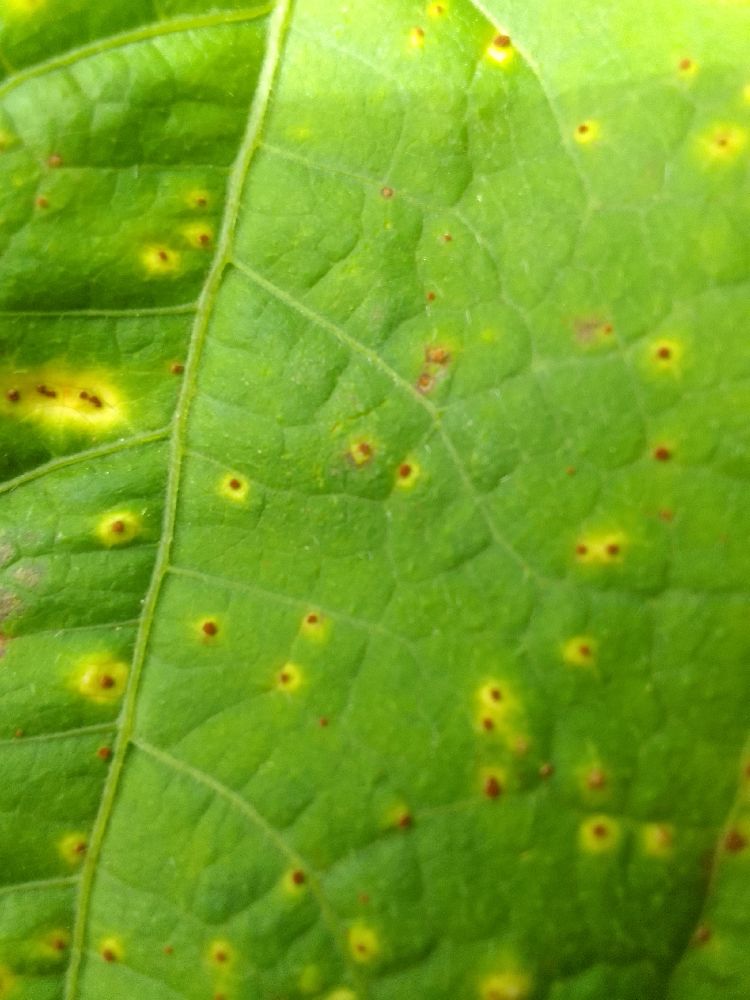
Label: rust